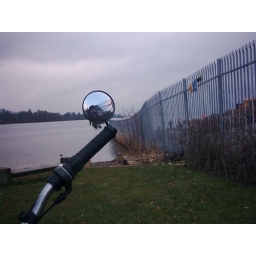
This be my bike by the shores of Loch Lomond. I like the mirror in it.